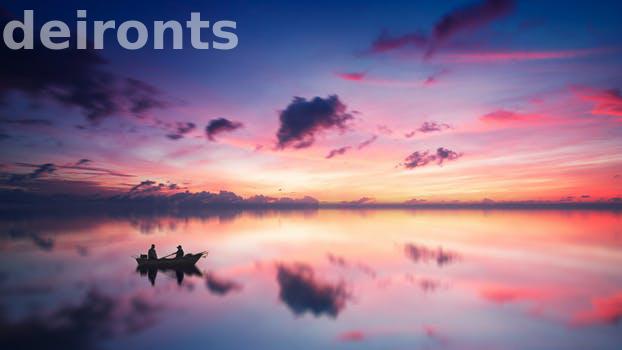
Label: Watermark